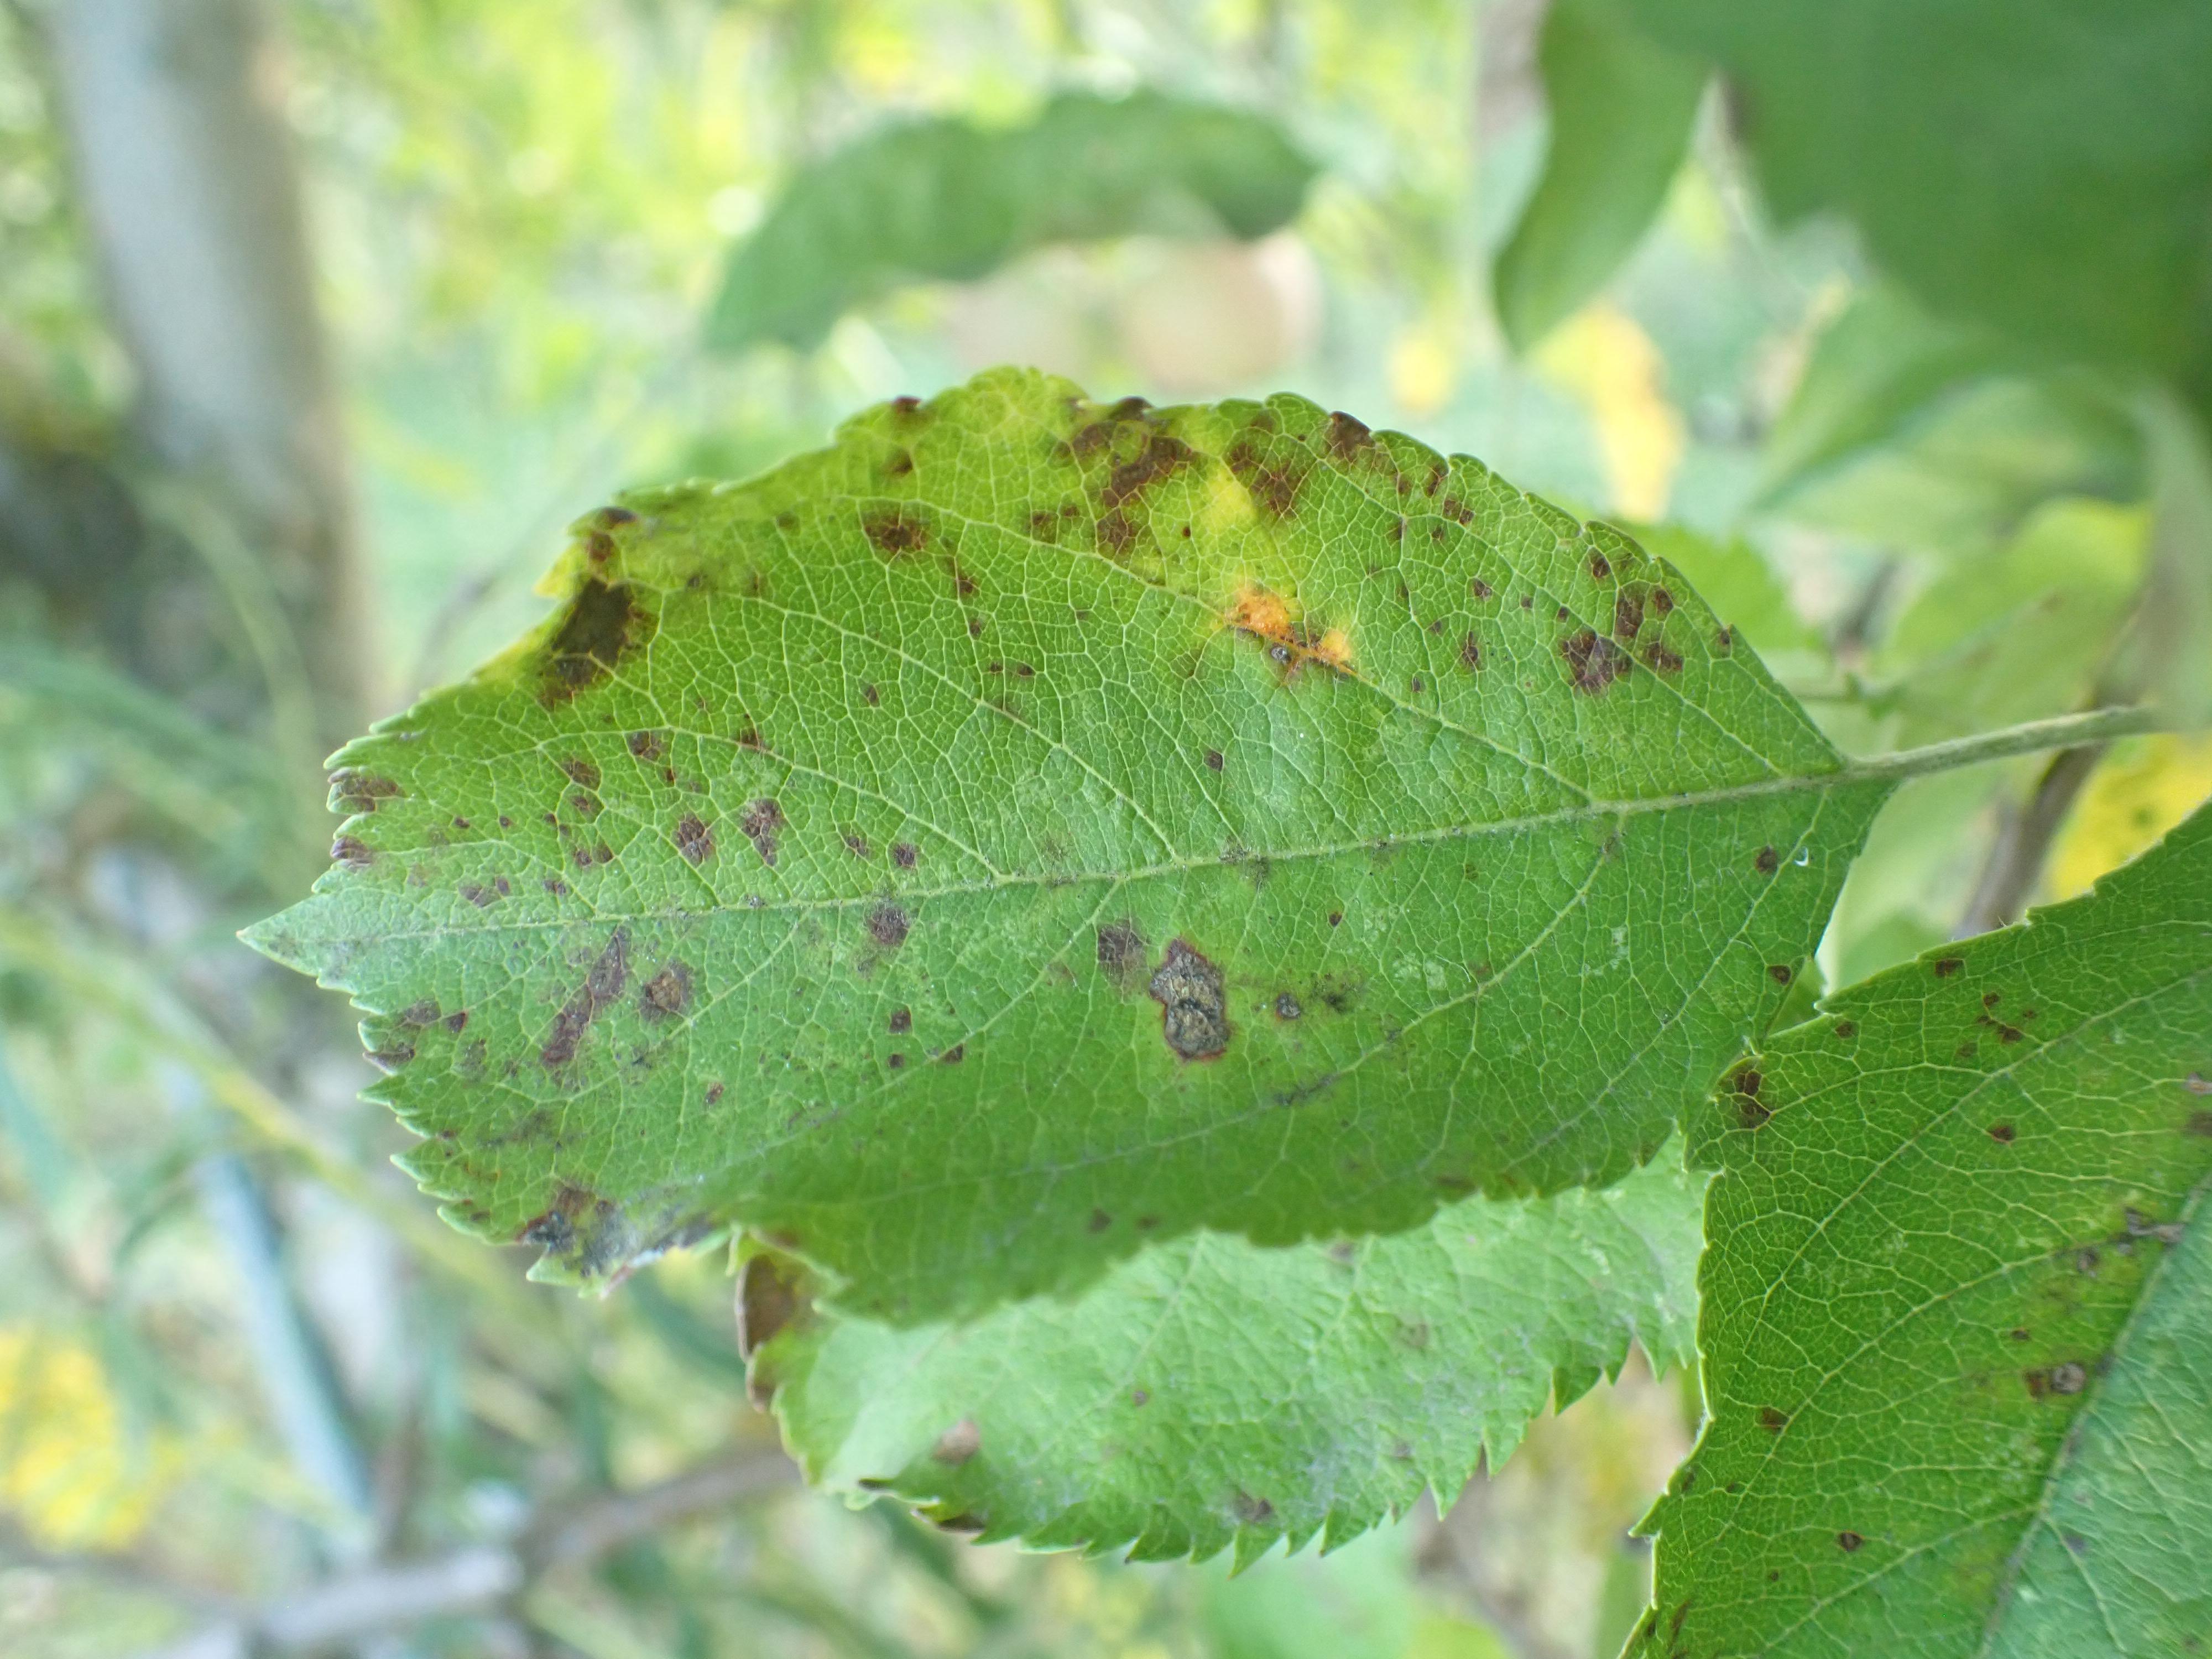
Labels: rust, complex